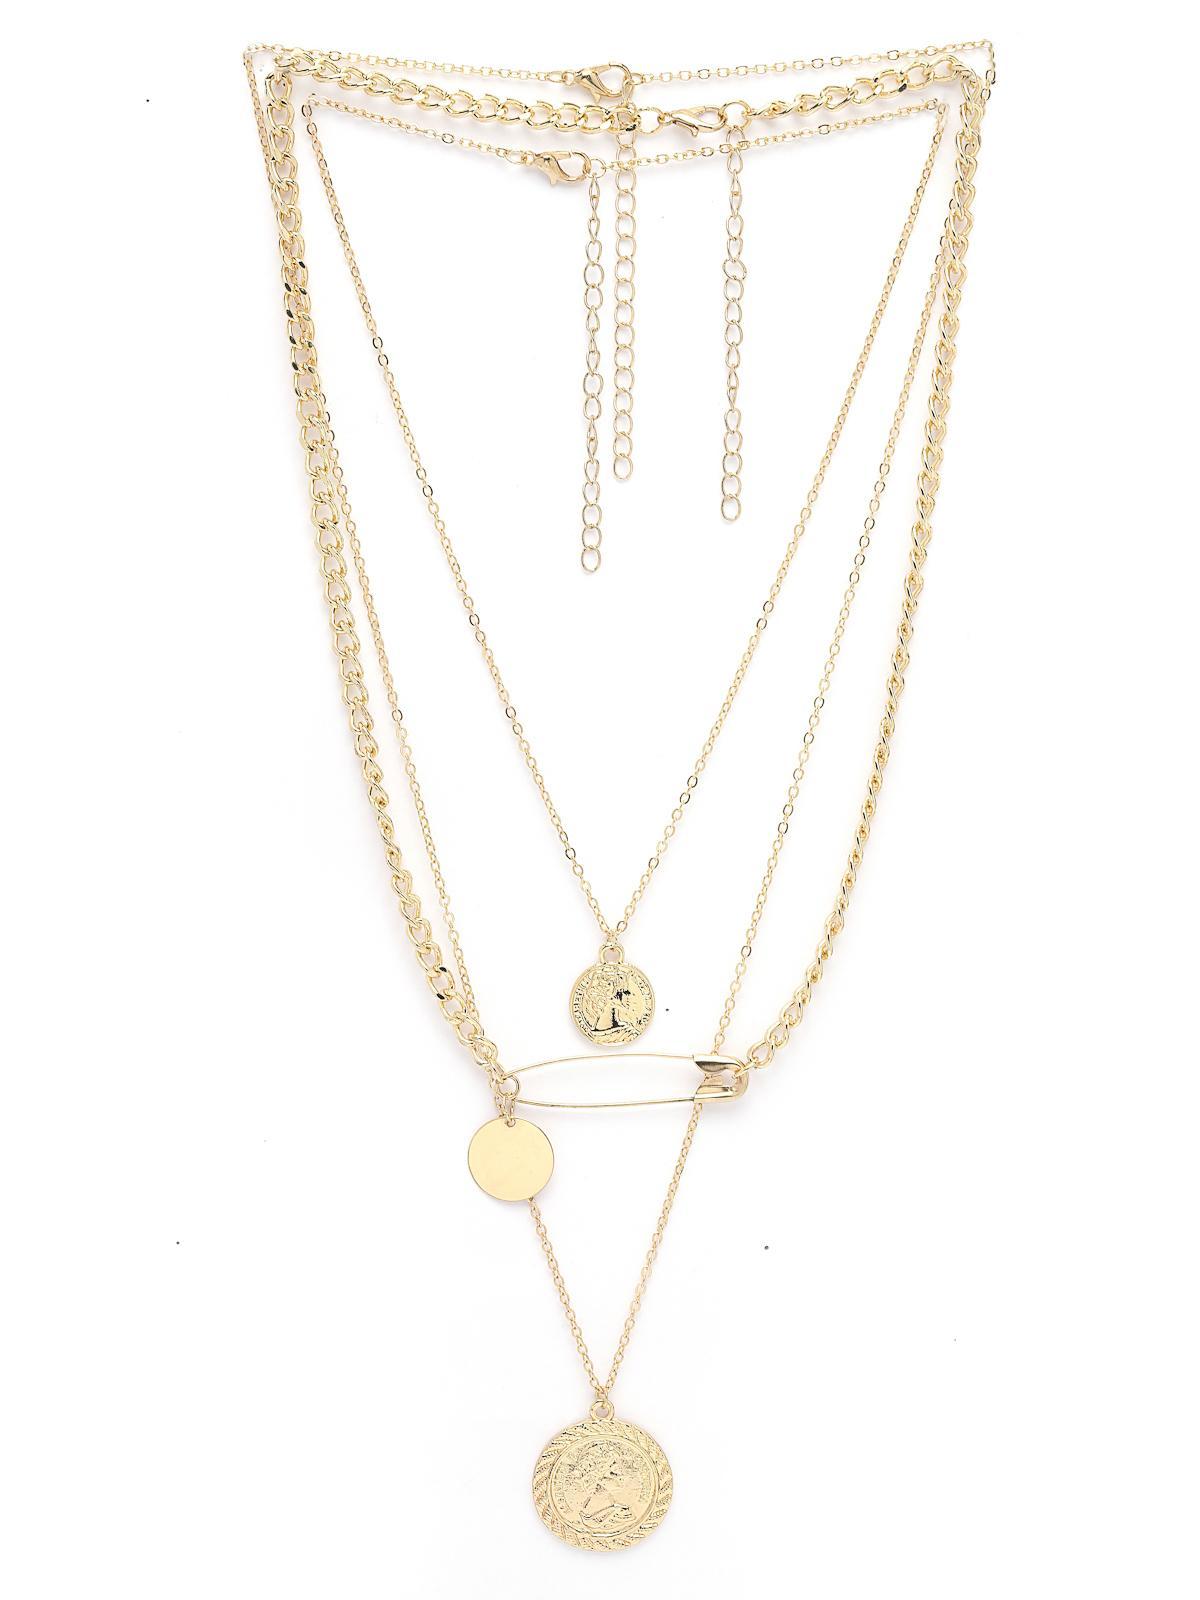
Scintillare by Sukkhi Creative Style Gold Plated Queen Inspired Multilayered Pendant Necklace for Women & Girls |Birthday Gift for Girls And Women Anniversary Gift for Wife| Gifts Collection|N106610
Type: Necklaces & Pendants
Brand: Scintillare by Sukkhi
Price: Rs. 318
 Evoke regal charm with Scintillare by Sukkhi's Creative Style Gold Plated Queen-Inspired Multilayered Pendant Necklace. Ideal for women and girls, it's a perfect birthday or anniversary gift. The innovative design draws inspiration from royalty, featuring multiple layers of gold-plated brilliance. Elevate your look with this stunning necklace, a creative and chic addition to your collection. Scintillare by Sukkhi offers a thoughtfully crafted choice from their Gifts Collection, ensuring every occasion is celebrated with grace and enduring style.Disclaimer:There may be slight variation in shade and colour due to photographic effects and monitor settings
Included: 1 Necklace